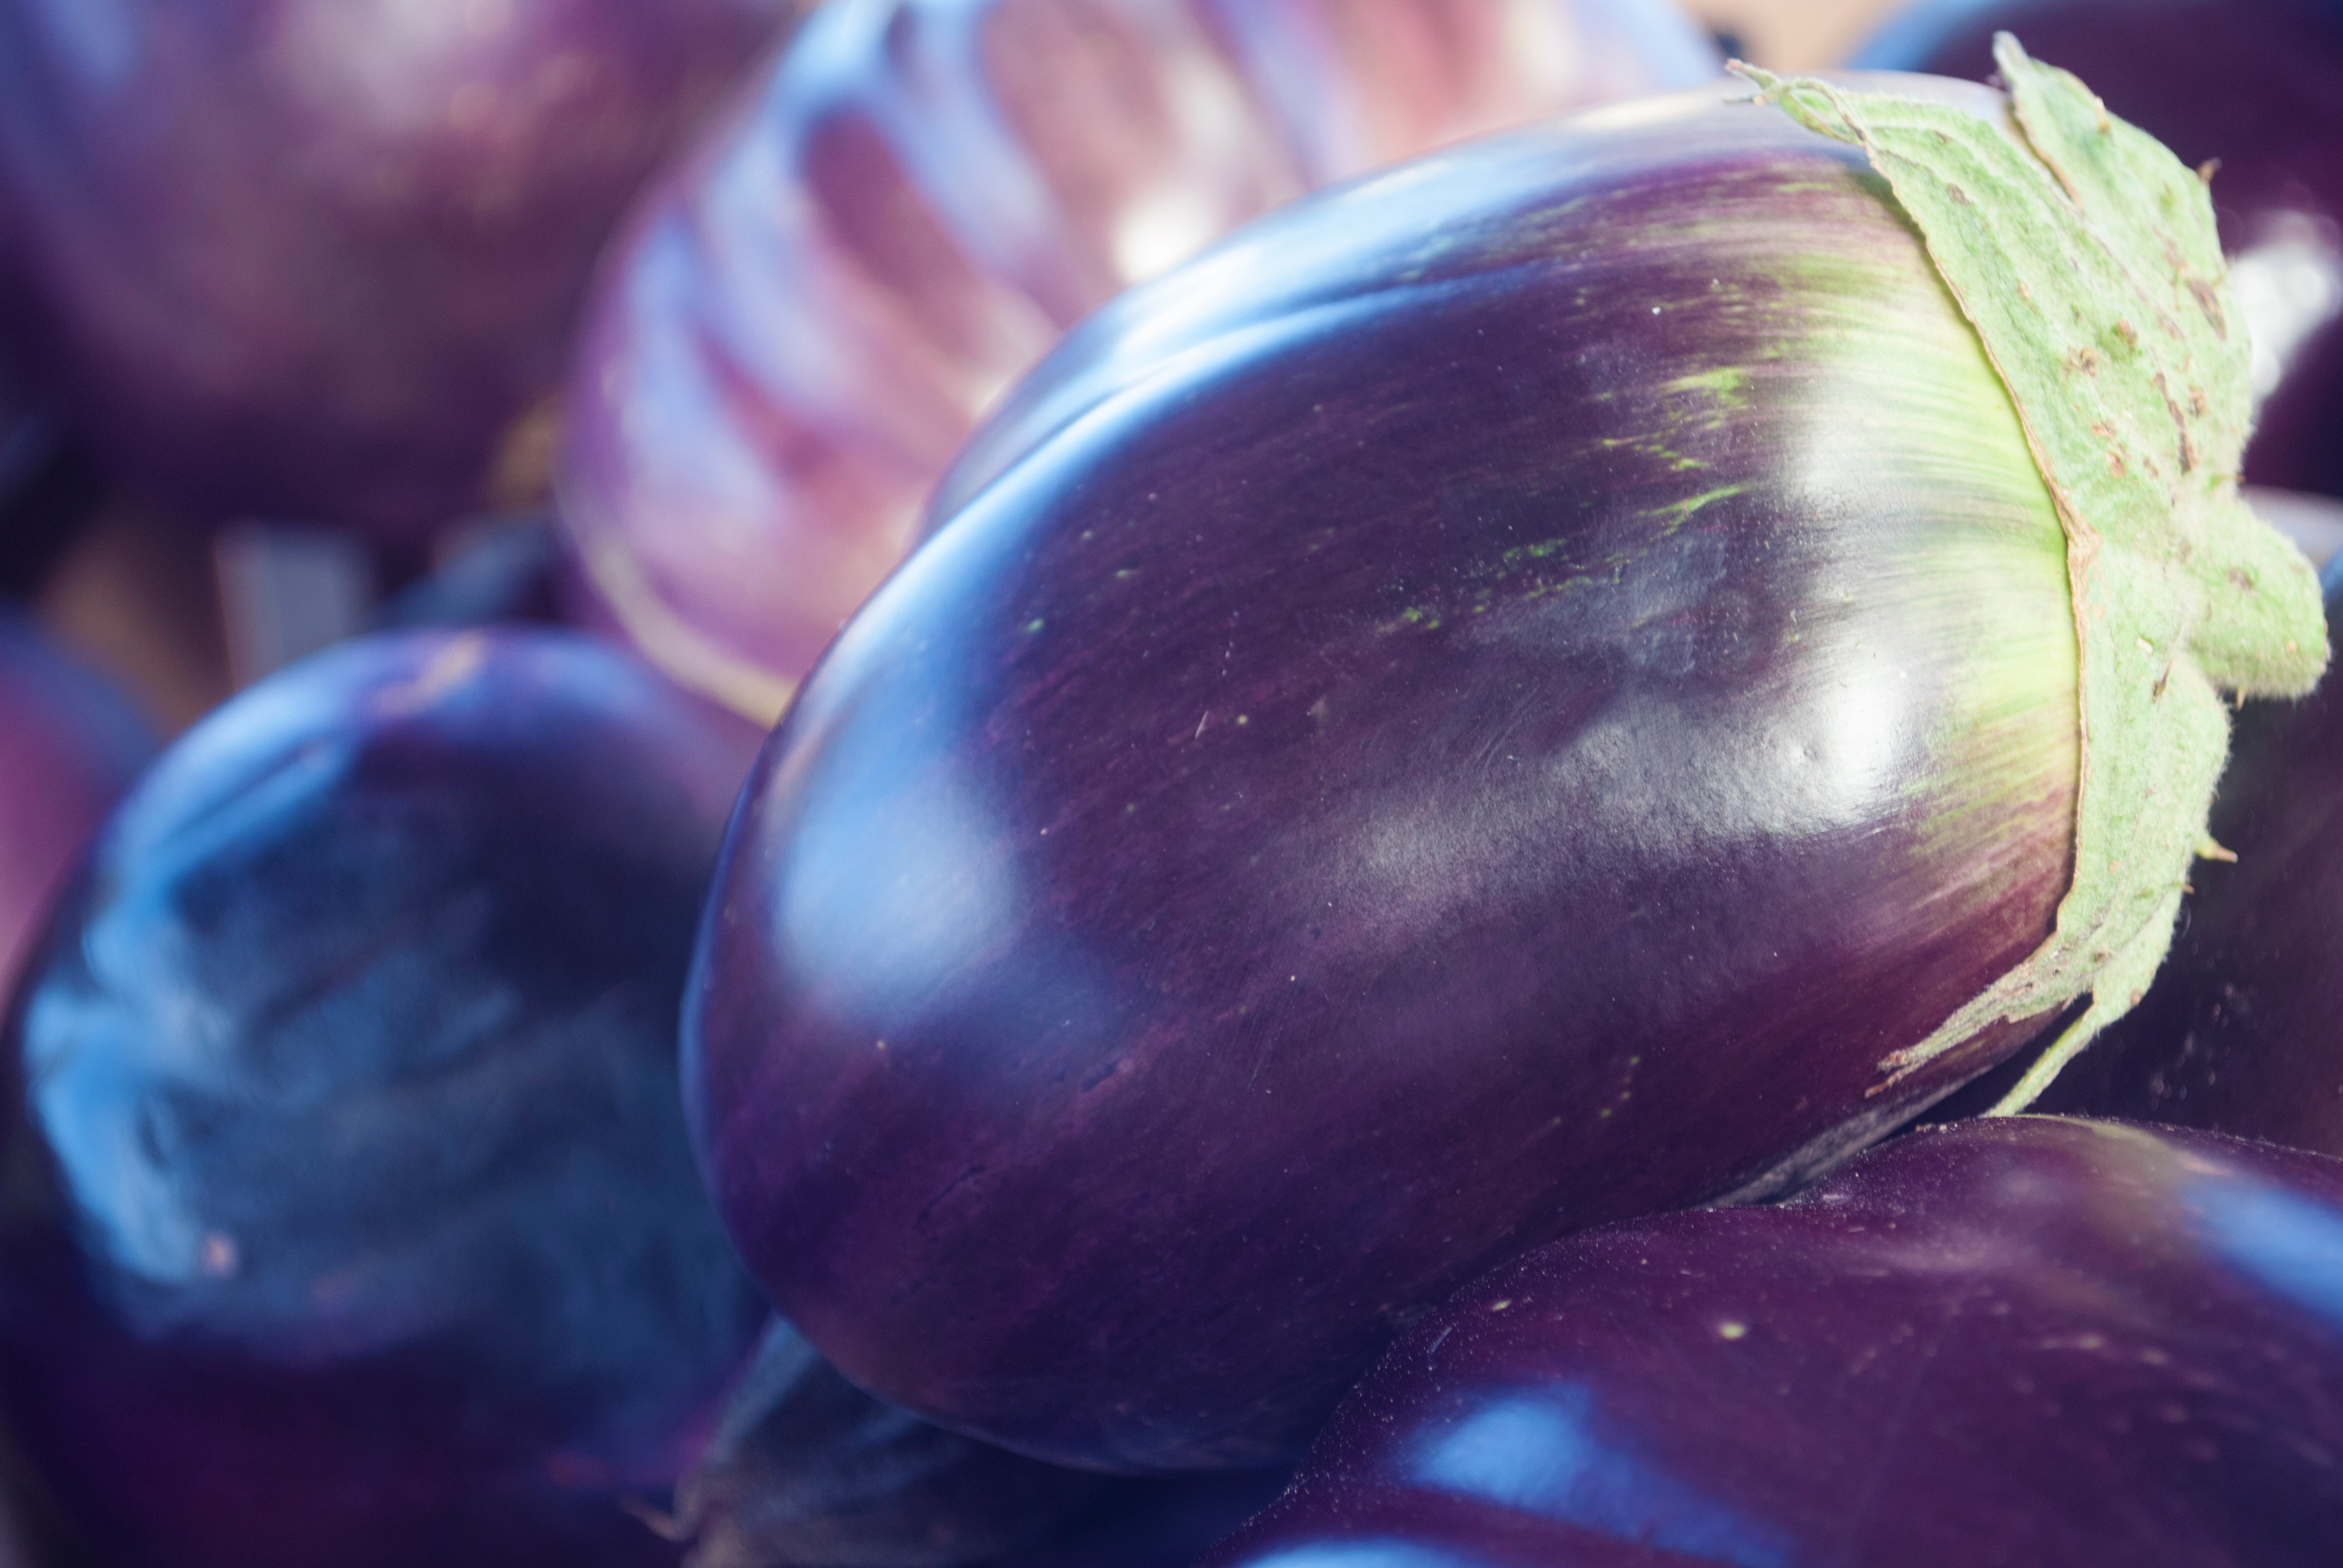
plant, flower, purple, petal, food, produce, vegetable, blue, close up, macro photography, flowering plant, land plant